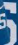
Number: 5